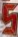
Number: 5